Charles Viner (jurist)

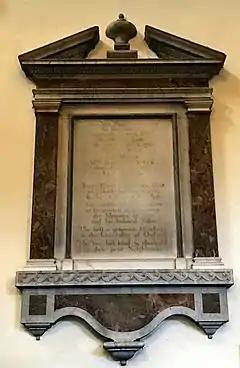
The memorial to Charles Viner, his wife Raleigh Viner and brother-in-law John Elwes Weekes in St Michael's church in Aldershot

Charles Viner (16785 June 1756) was an English jurist, known as the author of "Viner's Abridgment", and the benefactor of the Vinerian chair and the Vinerian Scholarship at the University of Oxford.